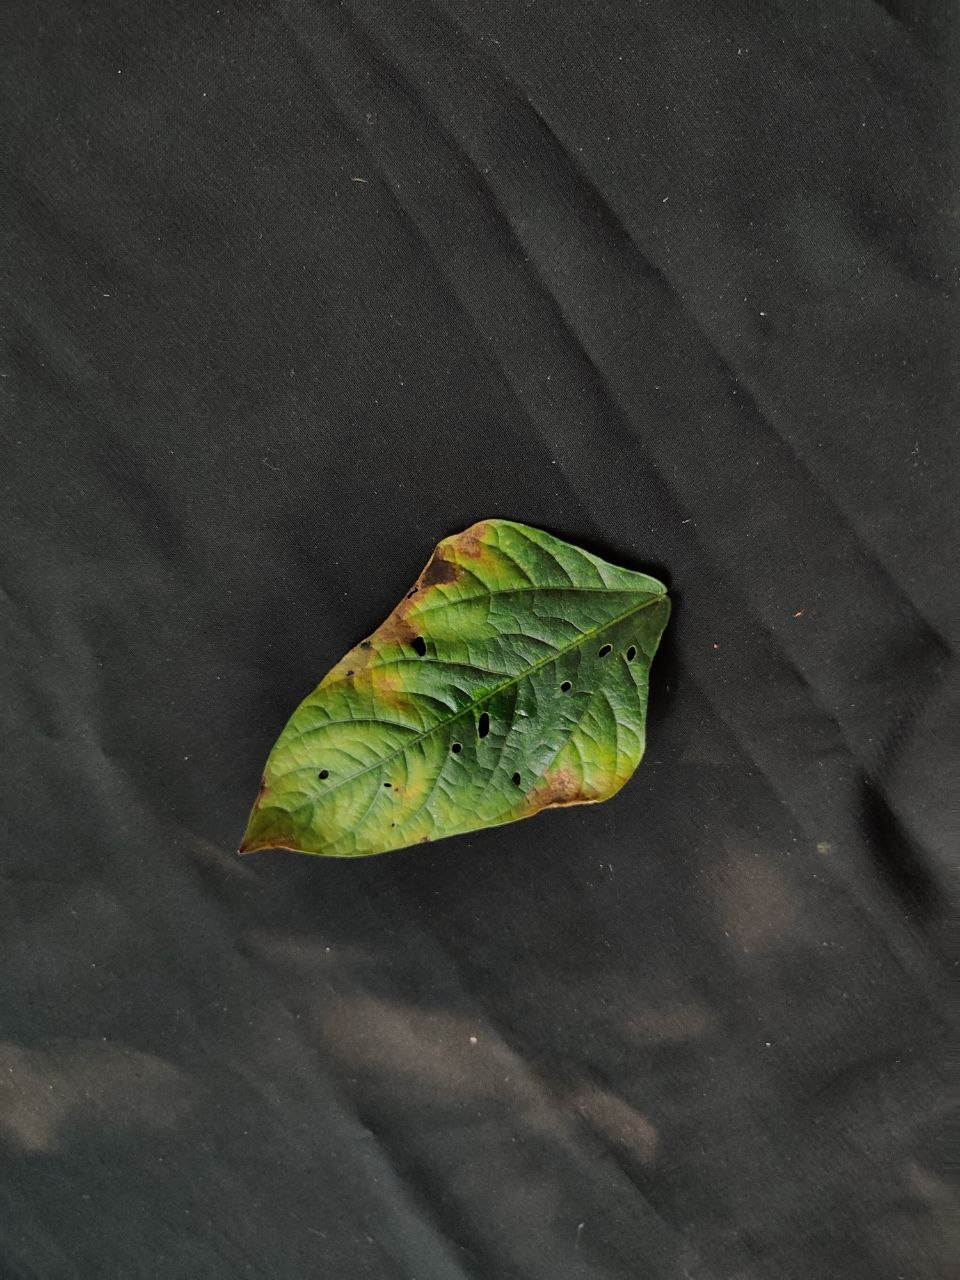
Crop: cowpea
Leaf condition: Bacterial wilt